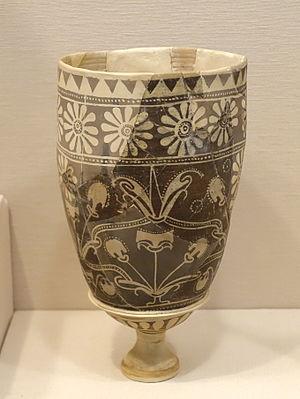
Mittani était un royaume du Proche-Orient ancien dont le centre était situé au nord-est de la Syrie actuelle, dans le triangle du Khabour, à peu près entre le XVIIᵉ siècle et le XIIIᵉ siècle avant notre ère. Il était peuplé en majorité de Hourrites, peuple qui doit son nom actuel à la région appelée Hourri, qui semble recouvrir une grande partie de la Haute Mésopotamie. Son élite et sa dynastie régnante, bien que hourrites, préservent cependant des traits archaïques indo-aryens qui traduisent peut-être des origines de ce peuple. Le nom du royaume provient peut-être du nom d'un certain Maitta. Ses voisins l'appelaient de différentes façons : Naharina pour les Égyptiens, Hanigalbat pour les Assyriens, ou encore Subartu dans certains cas.